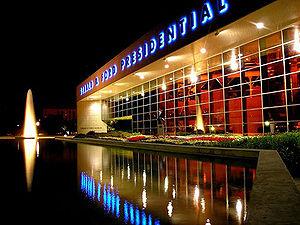
Gerald Ford: Musée Gerald R. Ford Presidential Museum à Grand Rapids dans le Michigan.
Aux États-Unis, le système des bibliothèques présidentielles est un réseau national de bibliothèques administrées par le Bureau des bibliothèques présidentielles qui fait partie du National Archives and Records Administration. Il regroupe les bibliothèques créées par les anciens présidents des États-Unis. Ce ne sont pas des bibliothèques au sens moderne du terme mais plutôt des lieux où sont préservés et rendus accessibles les papiers, enregistrements, collections et autres objets historiques de nombreux présidents américains. Depuis le mandat de Calvin Coolidge tous les présidents des États-Unis ont leurs bibliothèques présidentielles.
Le Musée présidentiel Gerald R. Ford se trouve dans la ville de Grand Rapids, que Gerald R. Ford représenta à la Chambre des représentants des États-Unis de 1949 à 1973. Il se trouve en centre ville au 303 Pearl Street NW, près du campus de l'Université d'État de Grand Valley, sur la rive de la Grand River. Il ouvrit ses portes en septembre 1981. Contrairement aux autres musées et bibliothèques présidentiels, il existe deux bâtiments séparés : ainsi la Gerald R. Ford Presidential Library se trouve à Ann Arbor, sur le campus de l'ancienne université de Gerald Ford, l'Université du Michigan. Après la mort de Ford le 26 décembre 2006, des milliers de personnes lui rendirent hommage sur les marches du musée. Son cercueil y fut exposé les 2 et 3 janvier 2007, puis son corps fut enterré dans le terrain du musée.